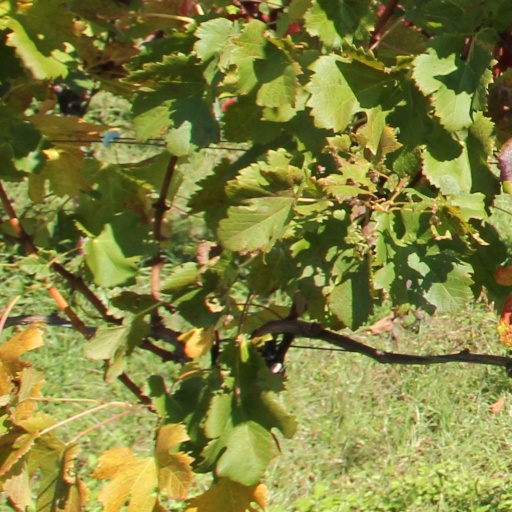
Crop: grape